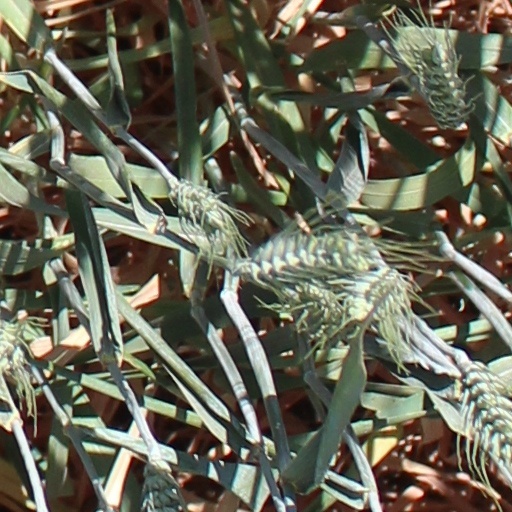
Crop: wheat